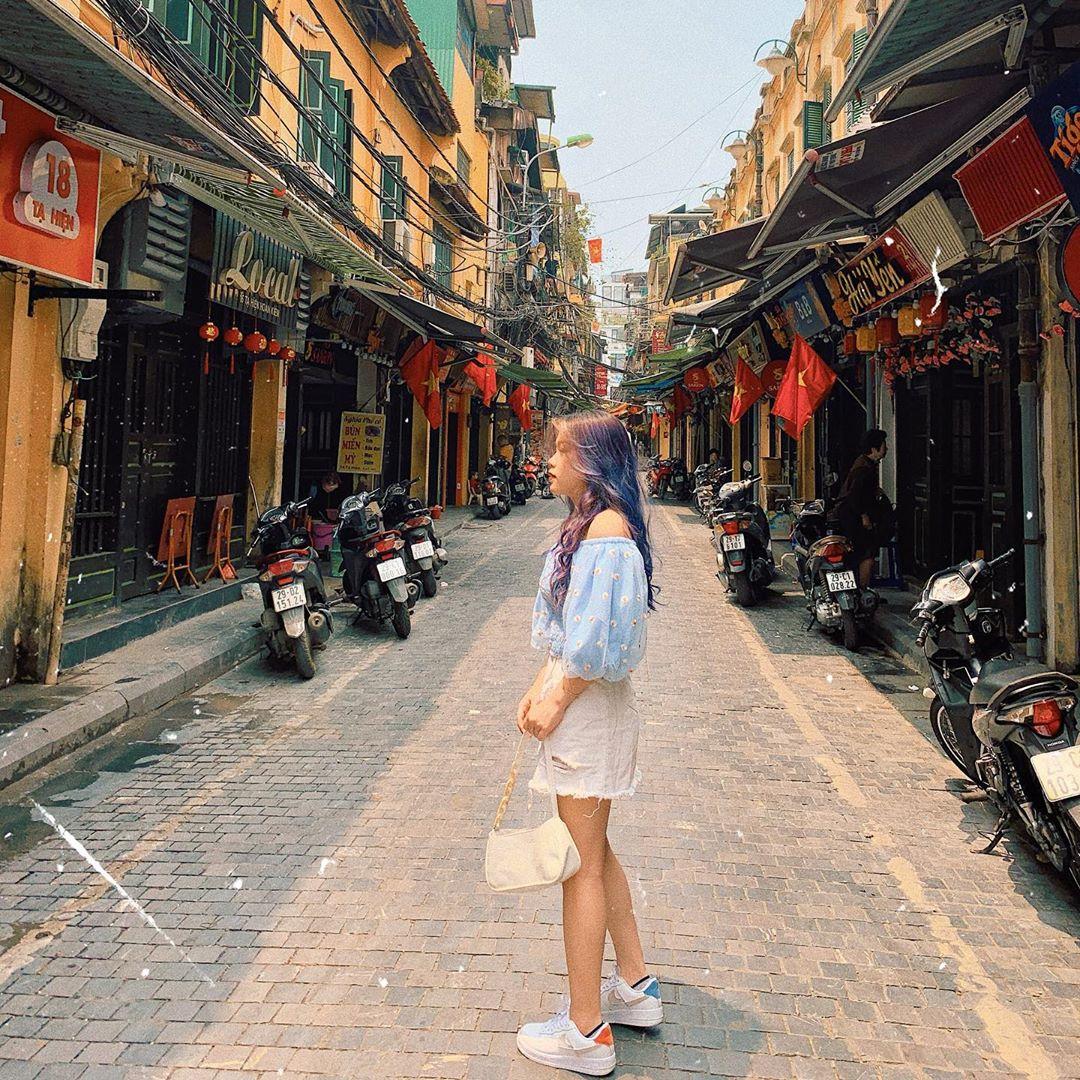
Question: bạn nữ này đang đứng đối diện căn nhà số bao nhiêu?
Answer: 18